Pinkston–Mays Store Building

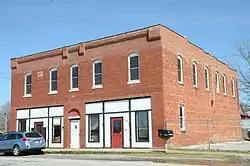

The Pinkston–Mays Store Building is a historic commercial building at 107-109 Lackston Street in Lowell, Arkansas. It is a two-story brick building with a flat roof, and is divided into two storefronts, separated by a stairway leading to the second floor. The two storefronts are arranged identically, with a central entrance flanked by fixed glass windows. The elements of the first floor facade are separated by brick pilaster, and the storefronts are highlighted by brick corbelling above. Built in 1902, the building is a little-altered local example of early 20th century commercial architecture.